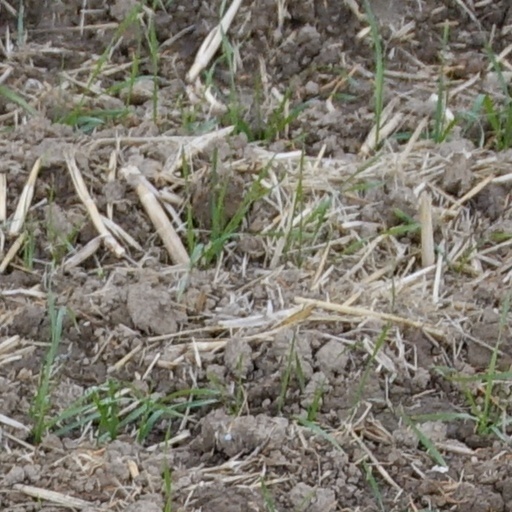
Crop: wheat